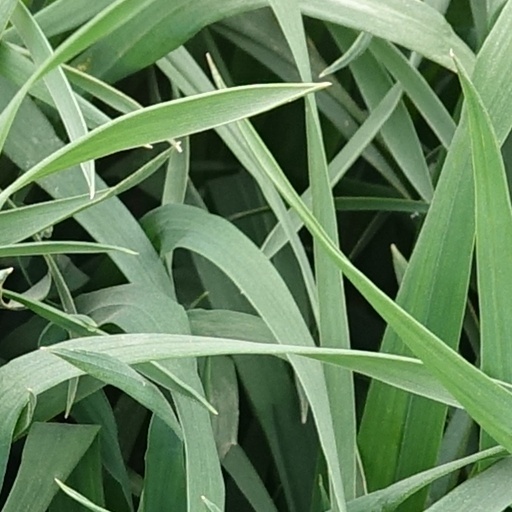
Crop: wheat